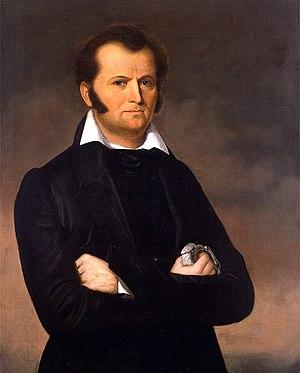
La bataille de Concepción s'est déroulée le 28 octobre 1835 à Mission Concepcion et a opposé les troupes mexicaines du colonel Domingo Ugartechea aux insurgés texans commandés par James Bowie et James Fannin. Elle s'est terminée par la victoire des Texans après trente minutes de combat. Selon l'historien J. R. Edmondson, il s'agit de la « première bataille importante de la révolution texane. » Le nom de Concepción vient de la mission franciscaine éponyme située à 3,2 km au sud de la bataille, qui est maintenant situé dans la banlieue de San Antonio dans l'État du Texas.